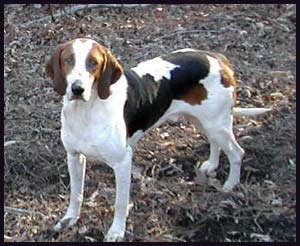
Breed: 223-n000074-English_foxhound